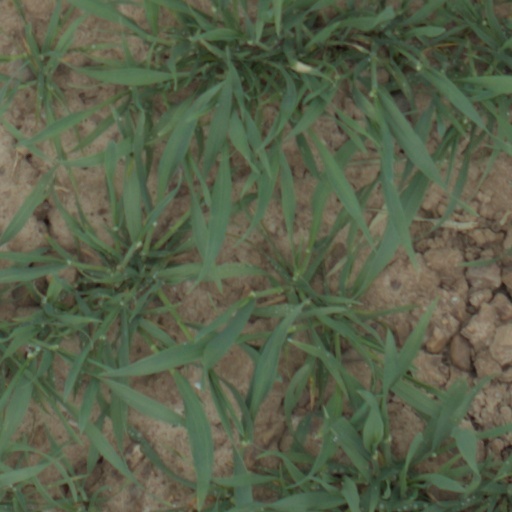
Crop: wheat